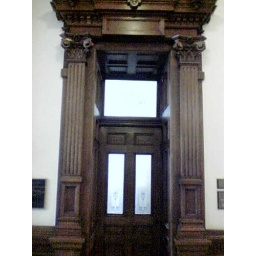
Entrance to the State treasury office in the Capitol building Austin